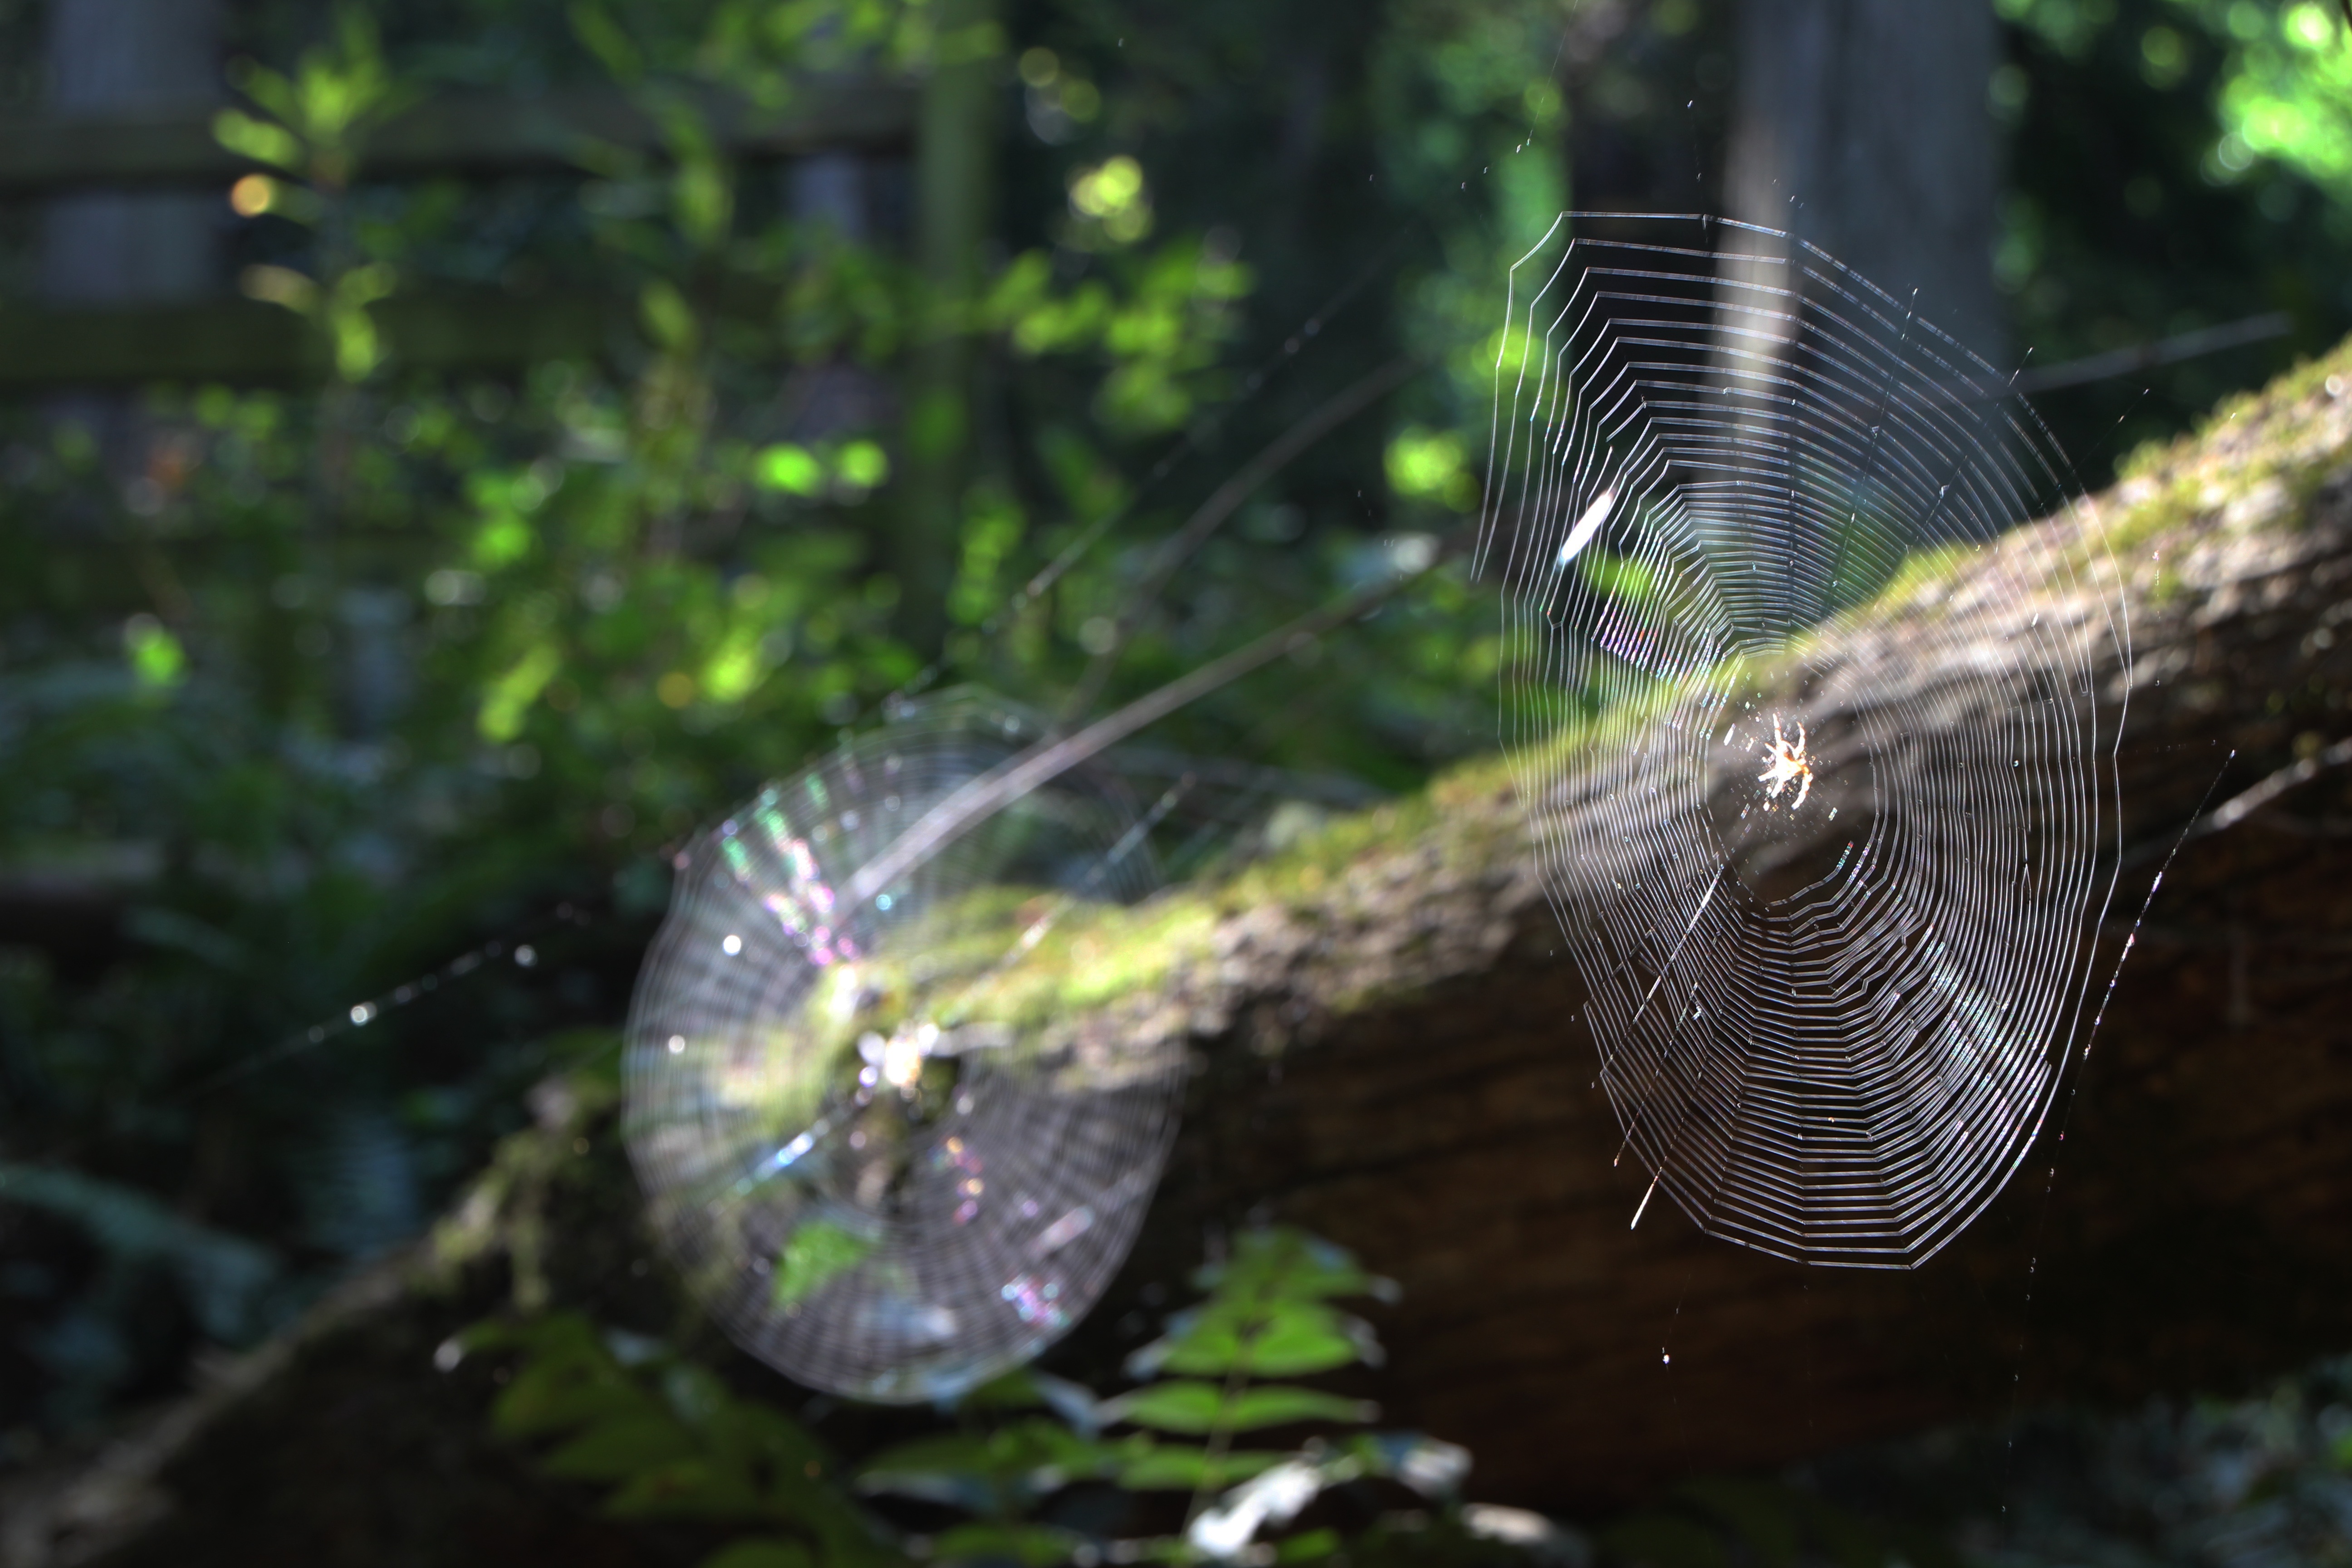
nature, forest, outdoor, light, sunlight, animal, spiderweb, wildlife, wild, web, pattern, green, insect, biology, natural, fauna, invertebrate, spider web, cobweb, spider, arachnid, inspiring, beautiful, silk, macro photography, outdoor lighting